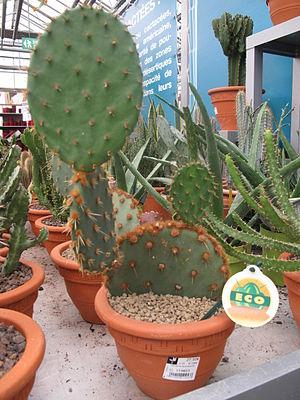
Opuntia aciculata dans une jardinerie. Identifié par son étiquette botanique commerciale.